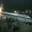
Label: airplane